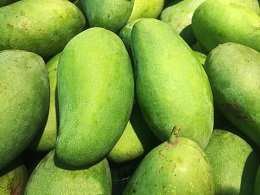
Label: Mango